History of Manchester United F.C. (1986–2013)

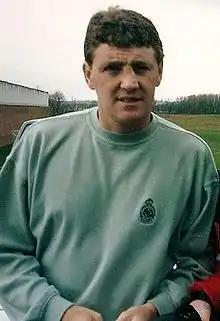
Steve Bruce

After Eric Cantona's decision to stay with Manchester United, Internazionale turned their attention to United midfielder Paul Ince, who finally agreed to sign for the Italian giants for £7.5 million on 22 June 1995. The next day, the sale of striker Mark Hughes to Chelsea was announced. Shortly afterwards, unsettled winger and top scorer Andrei Kanchelskis was put on the transfer list, and was subsequently sold to Everton. Alex Ferguson came under intense pressure from media and fans for selling three key players after the disappointing end to the 1994–95 season, with the "Manchester Evening News" even conducting a survey asking its readers whether or not Ferguson should be sacked.